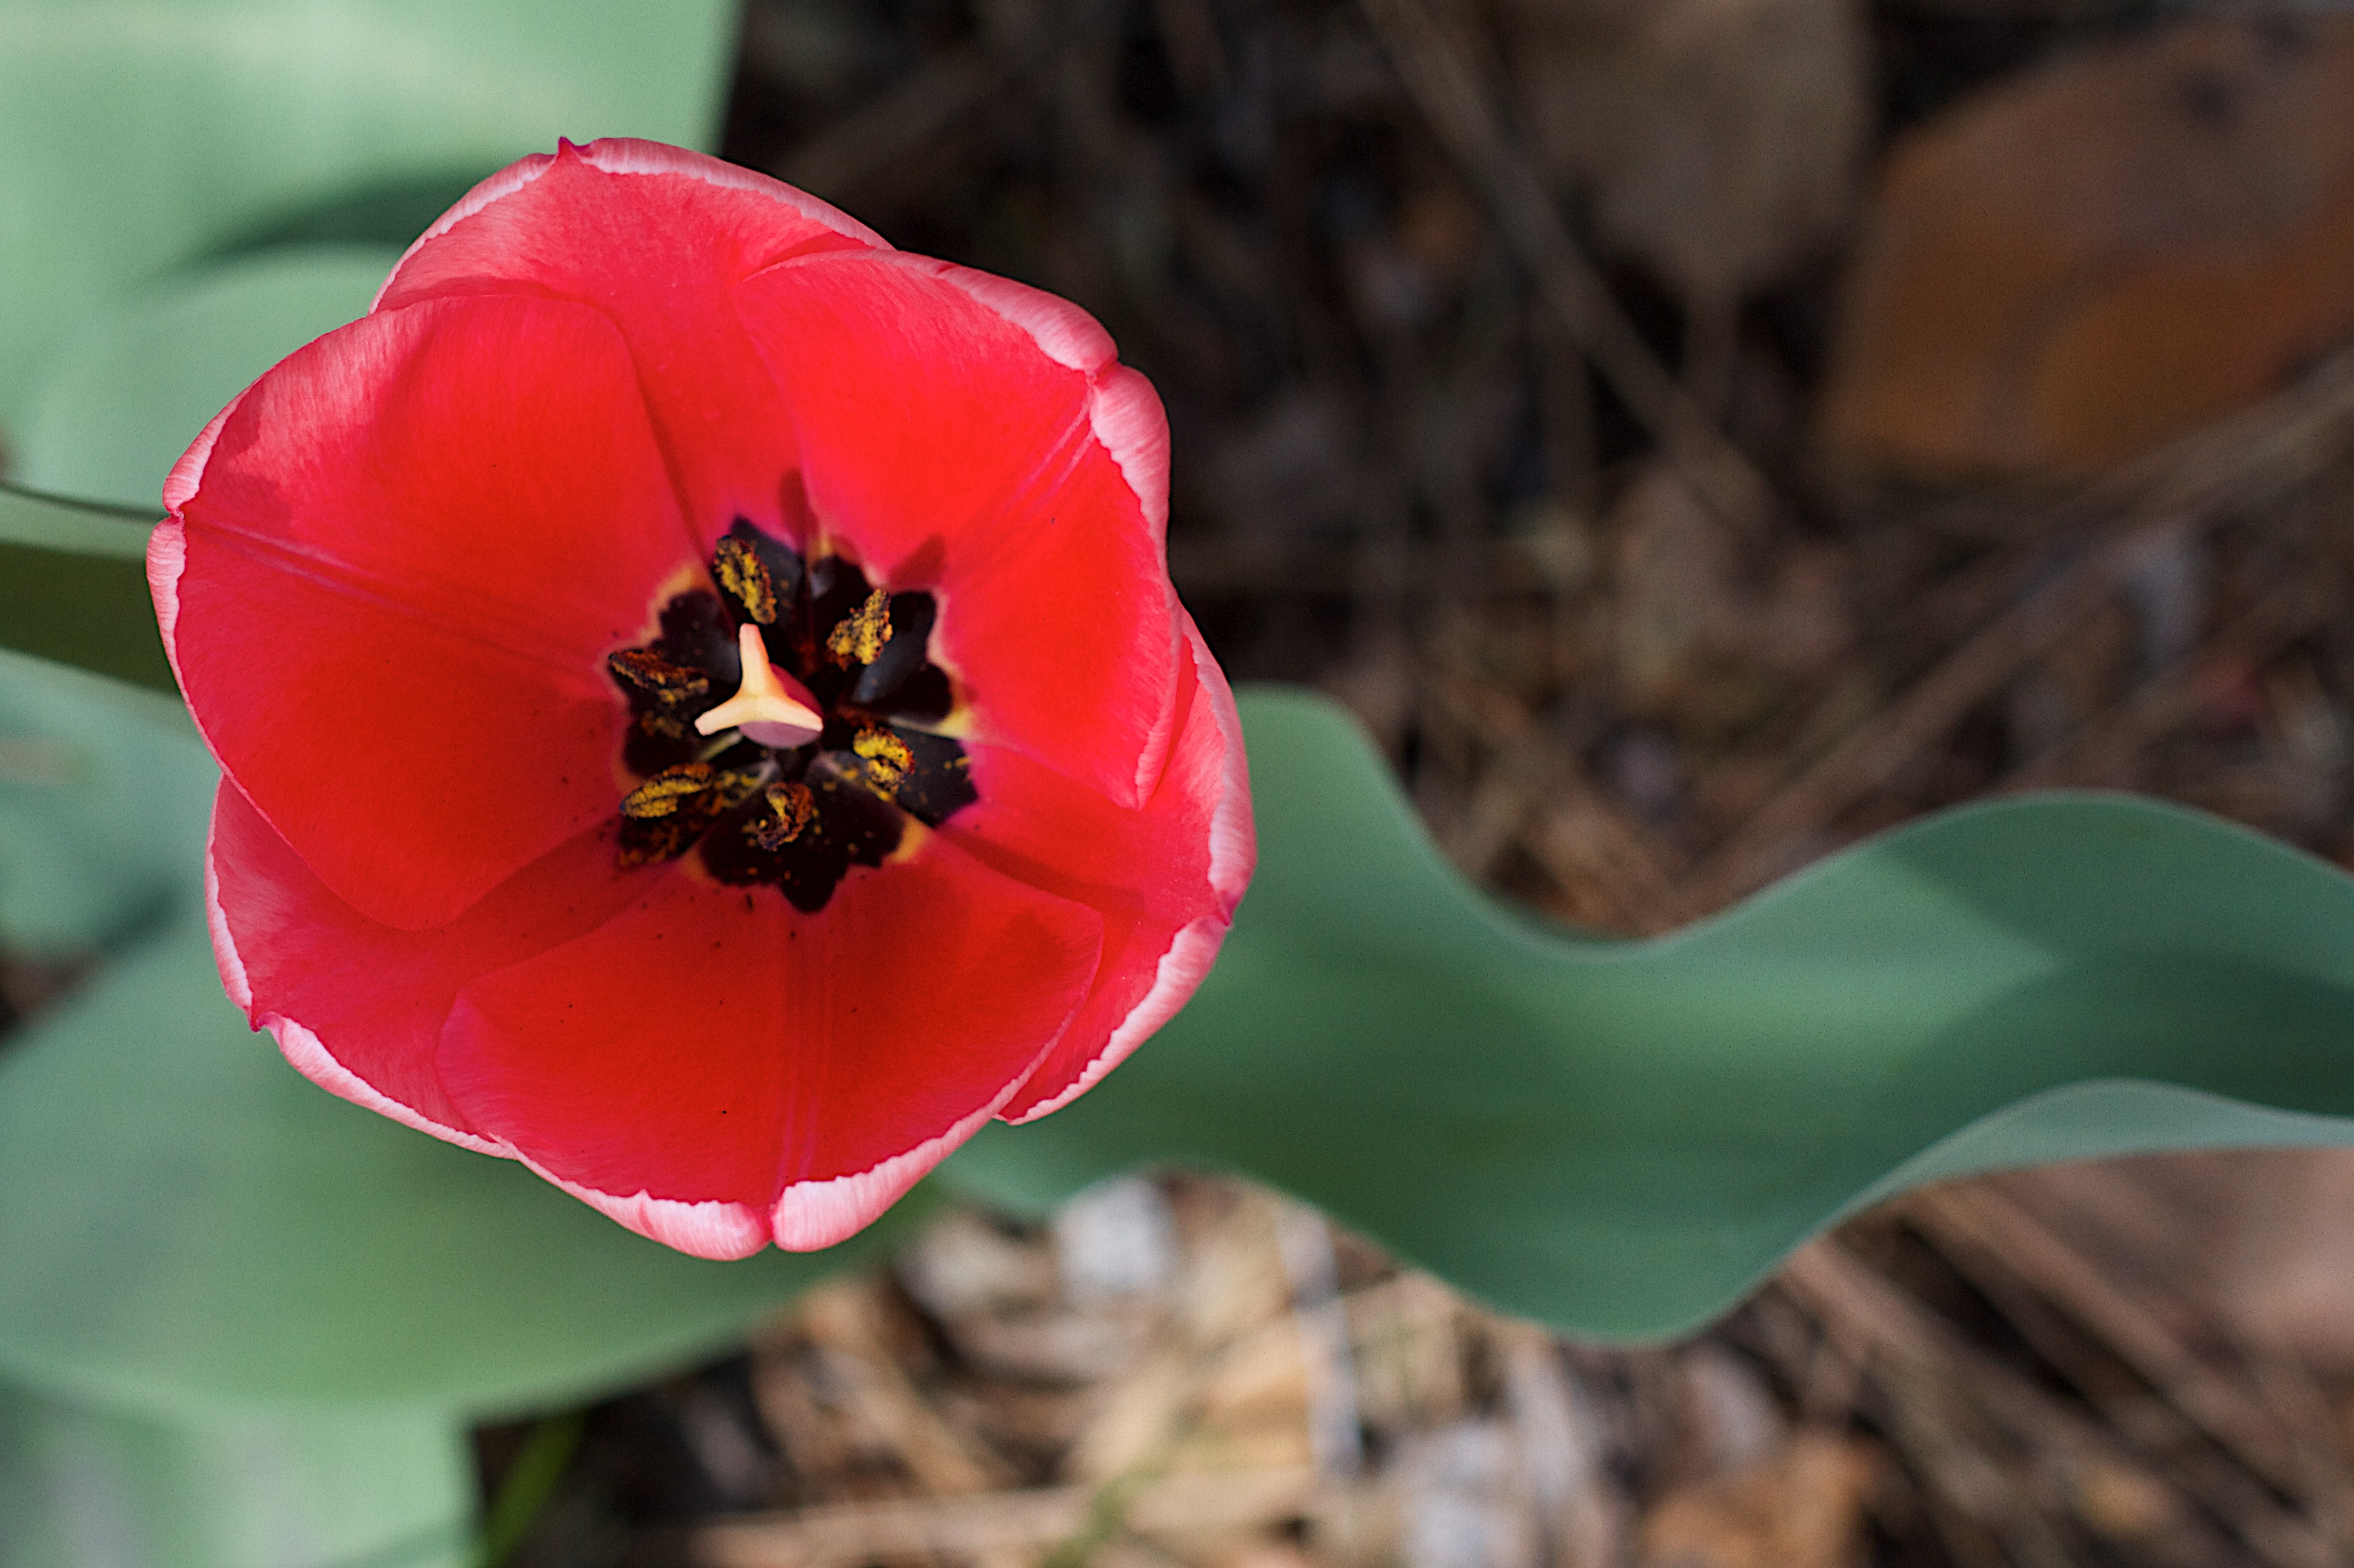
plant, flower, petal, tulip, botany, flora, macro photography, flowering plant, plant stem, land plant